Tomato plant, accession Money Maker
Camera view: horizontal (90 deg, fisheye); turntable rotation: 300 degrees
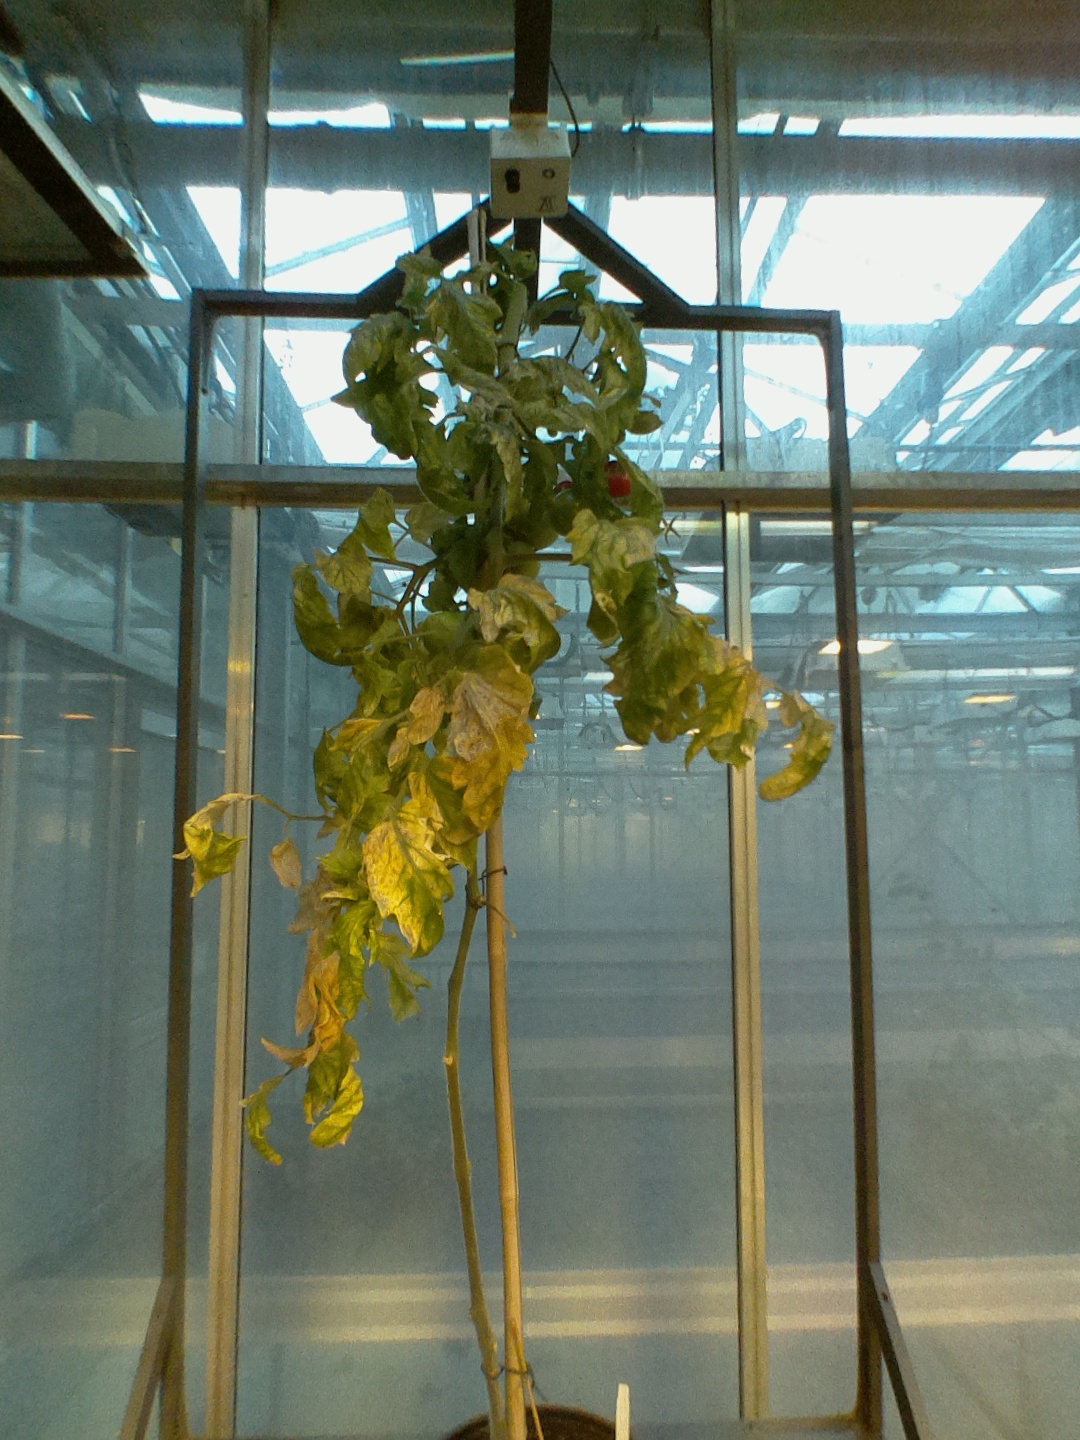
BBCH growth stage 83: 30%-40% of fruits show typical fully ripe color